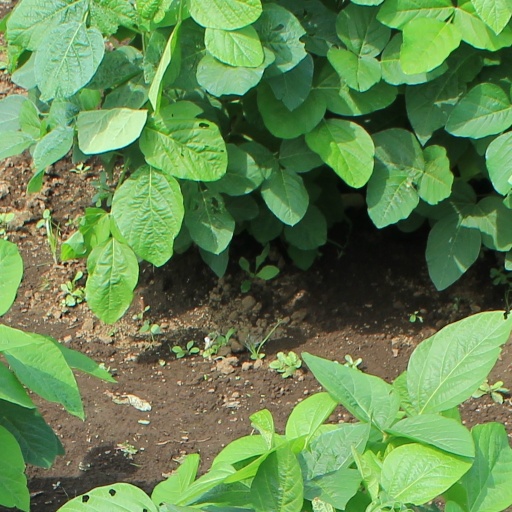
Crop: soybean